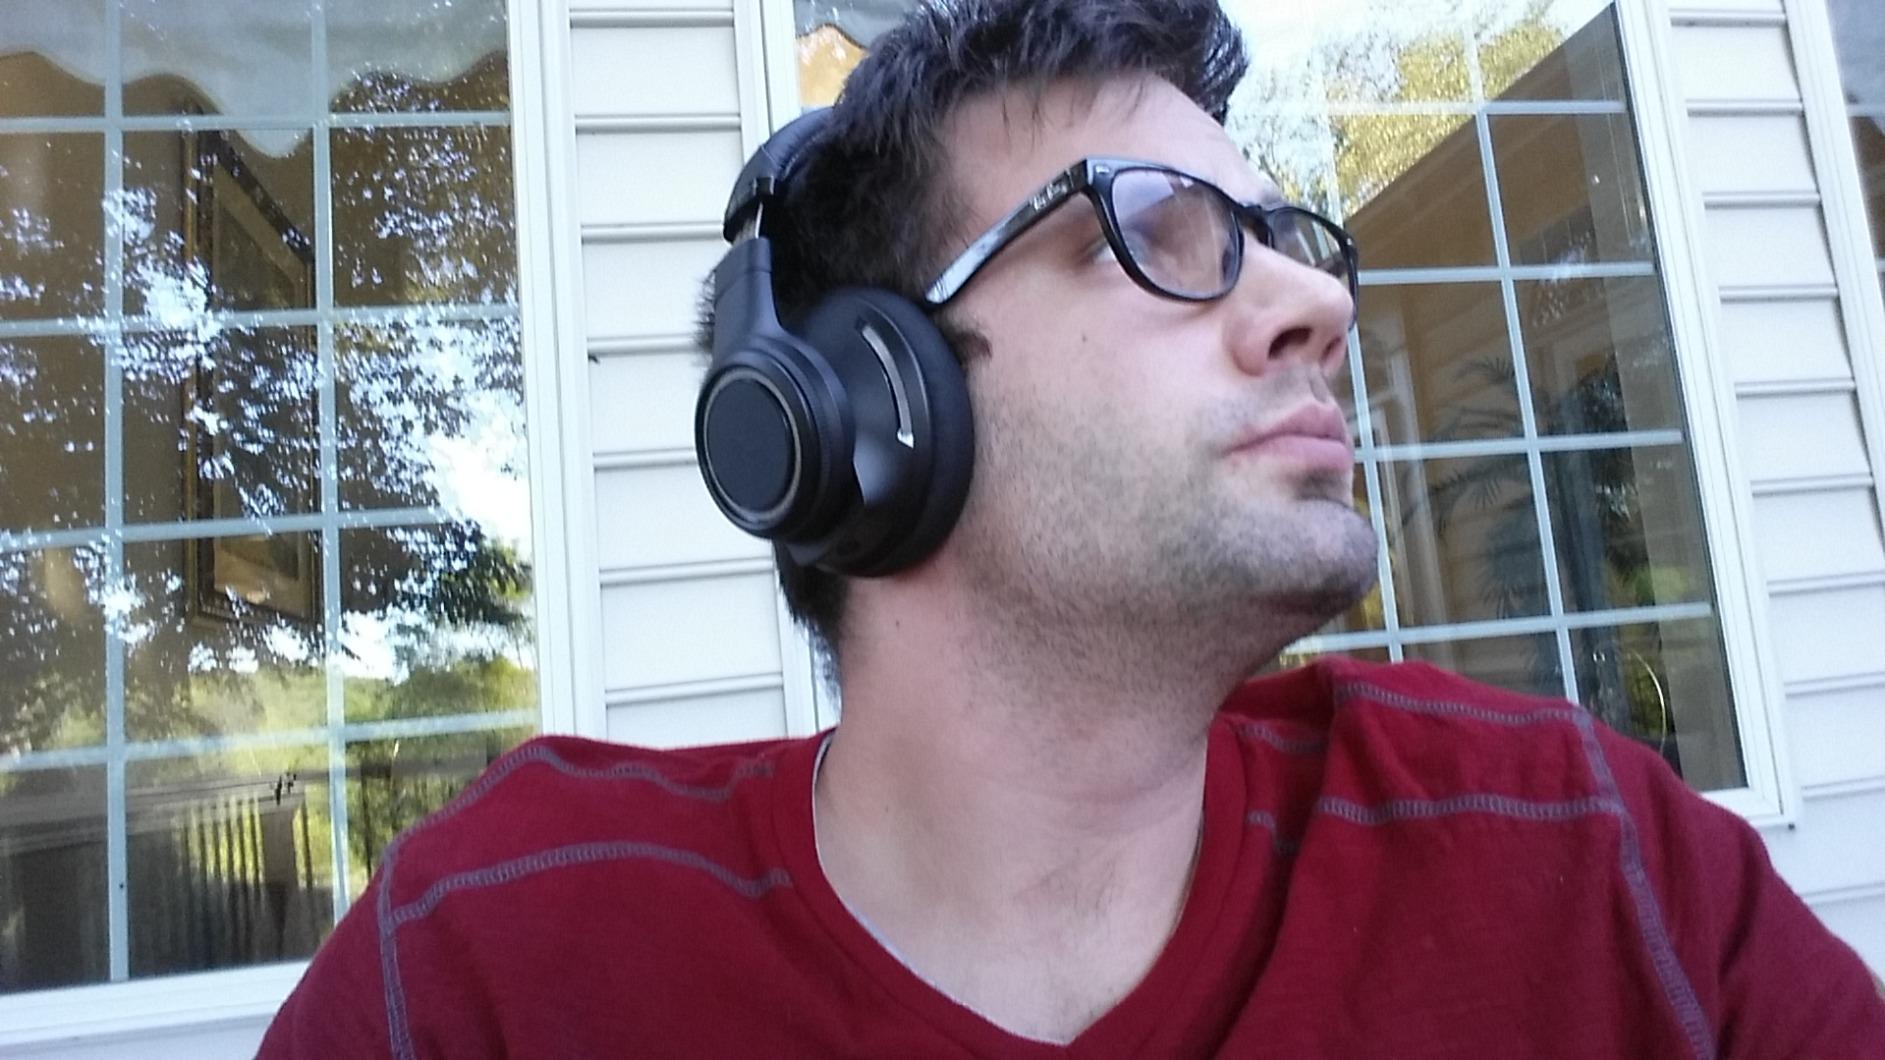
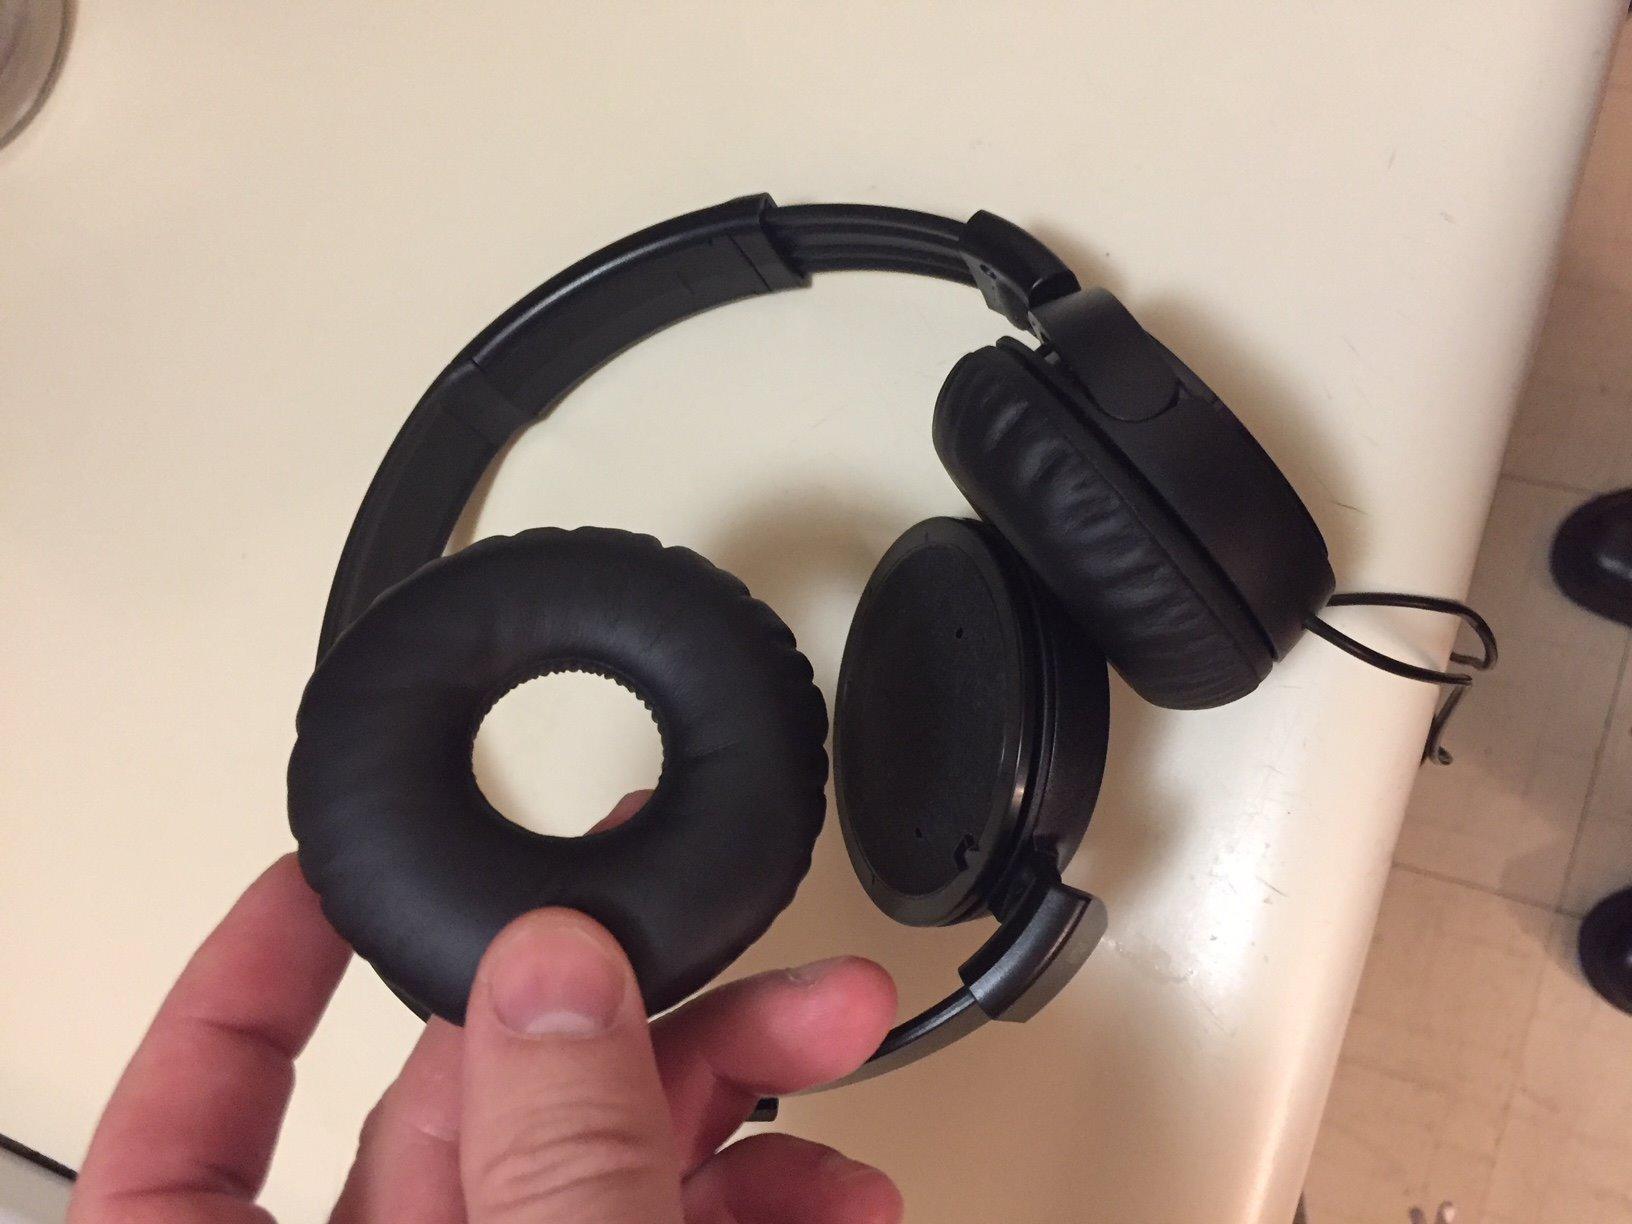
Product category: headphones
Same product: no